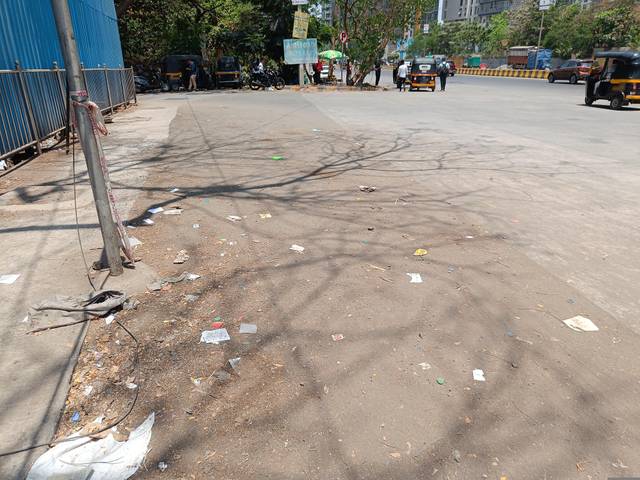
Region: India
Coordinates: 19.158, 72.946